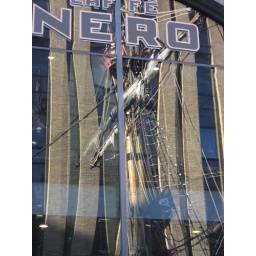
Reflection in coffee house window at St Mary Overie Dock.